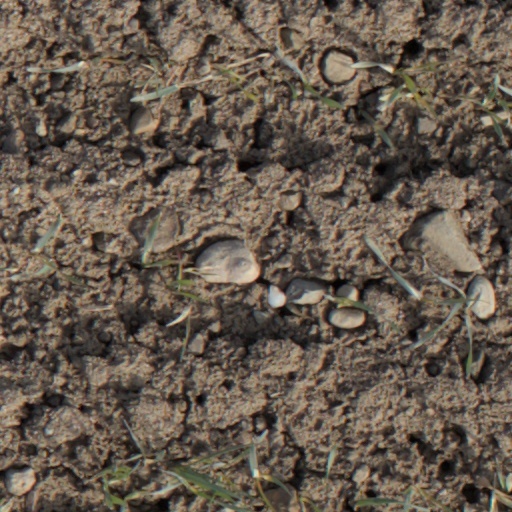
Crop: wheat